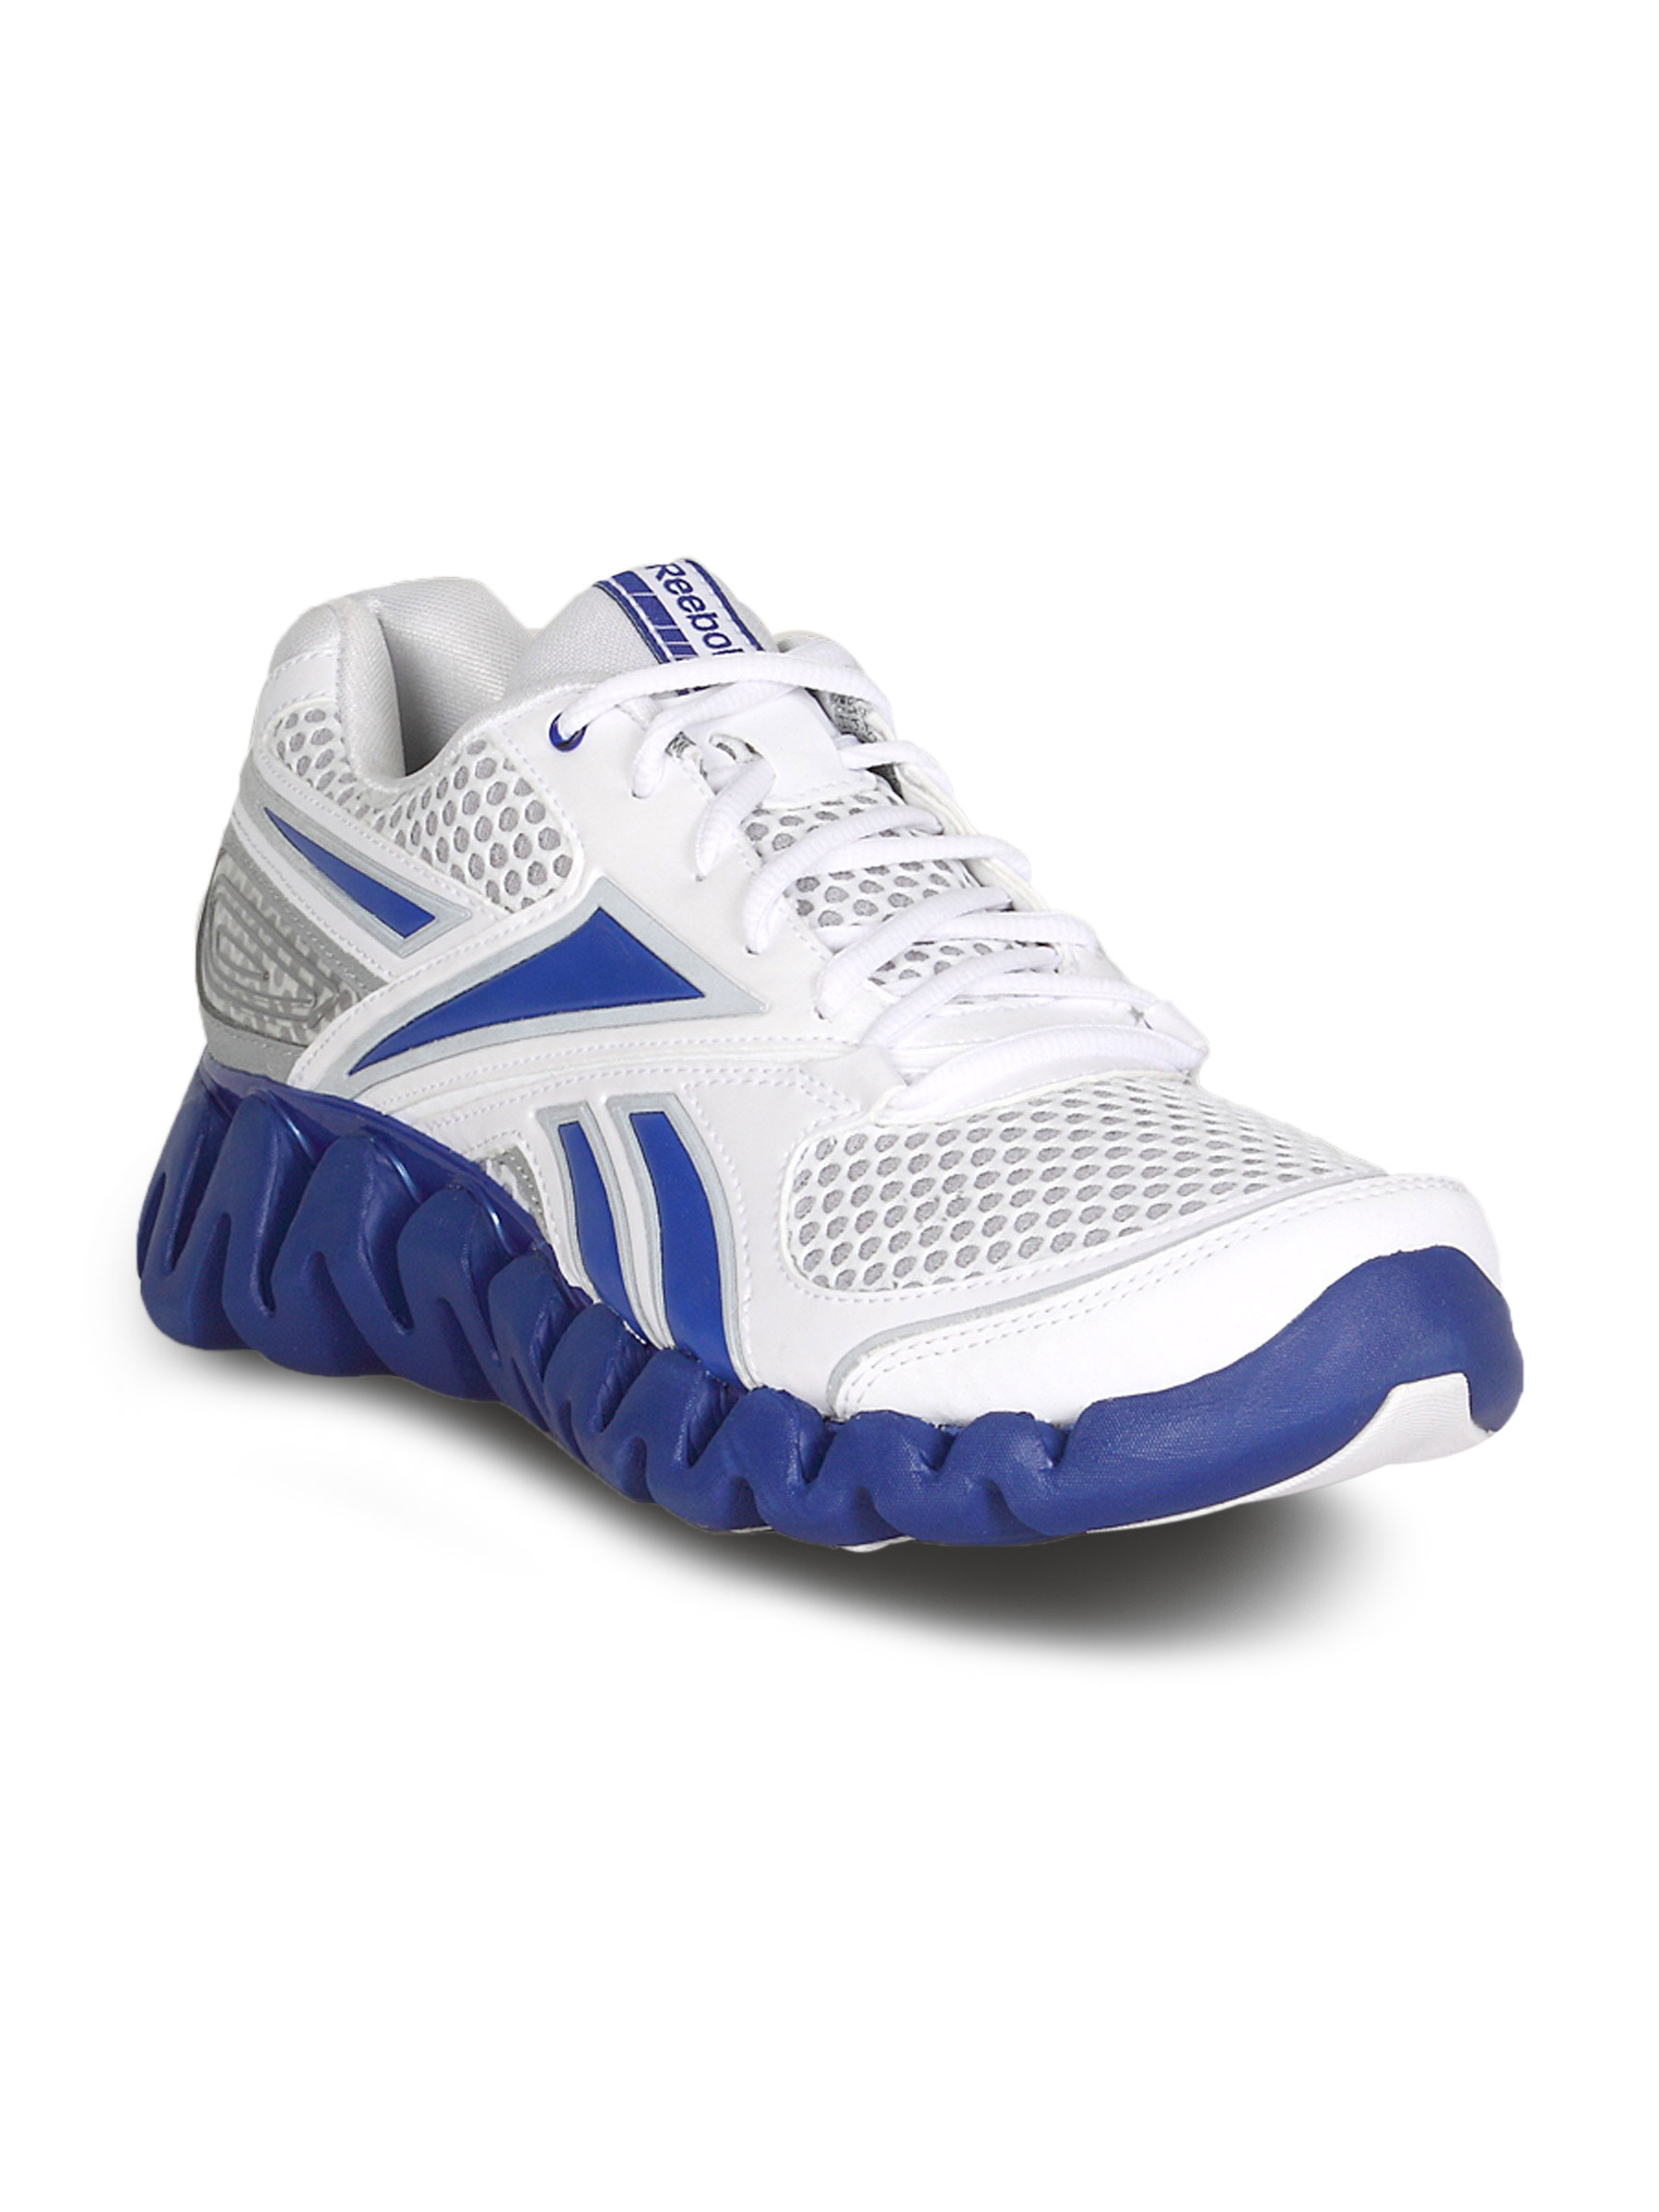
Reebok Men's Zigfuel White Shoe
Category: Footwear / Shoes / Sports Shoes
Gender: Men
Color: White
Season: Summer 2011
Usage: Sports